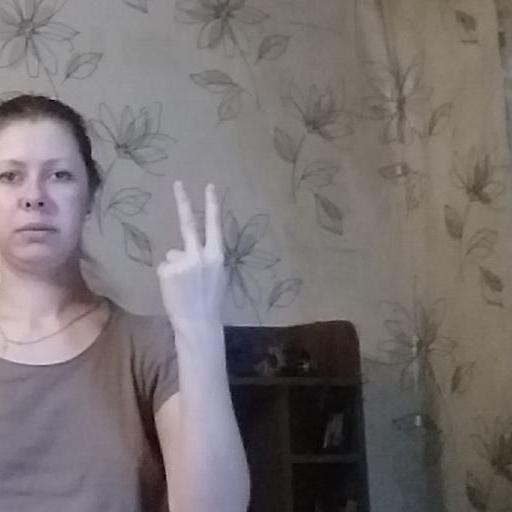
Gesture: peace_inverted